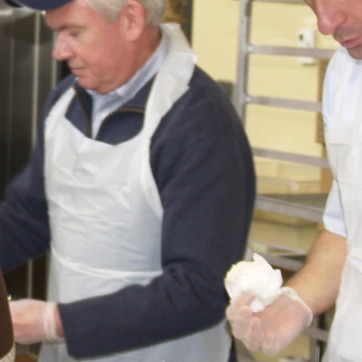
Material: fabric